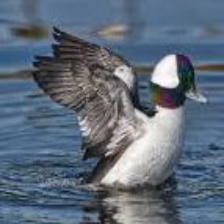
Species: BUFFLEHEAD
Scientific name: BUCEPHALA ALBEOLA
ImageNet parent category: drake